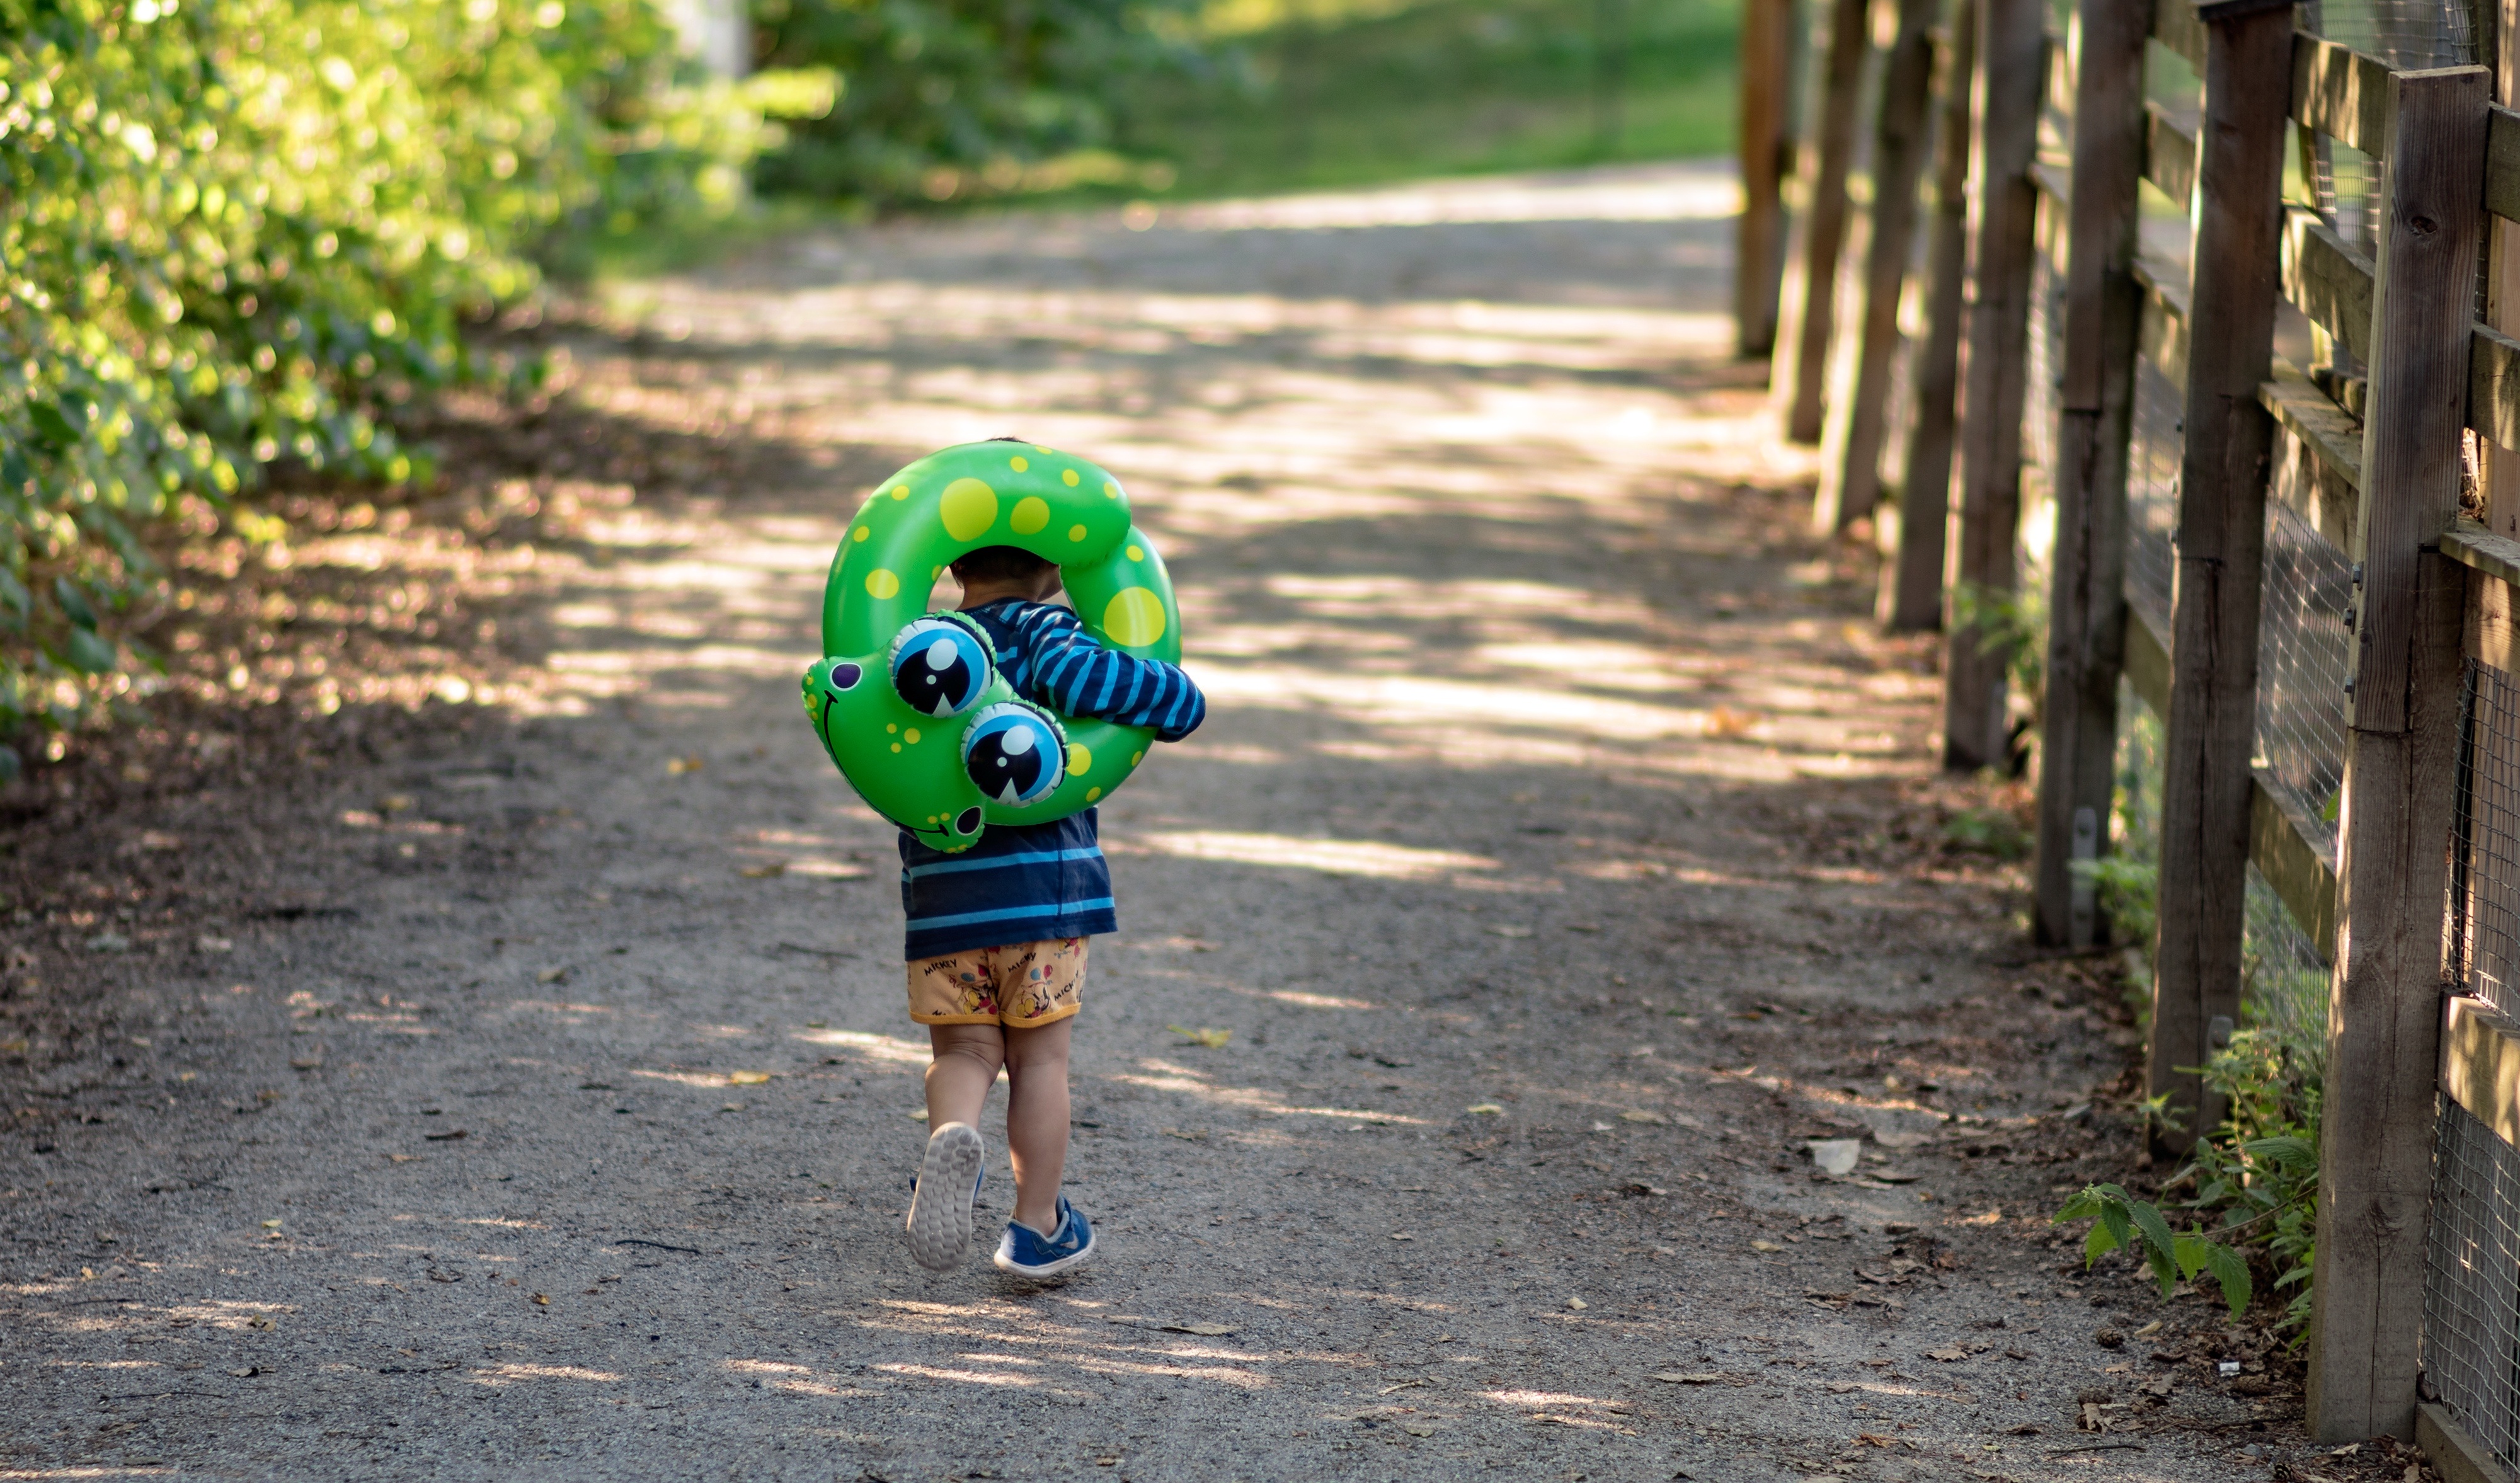
nature, fence, people, warm, sunlight, boy, running, run, kid, summer, male, young, spring, green, color, park, shadow, child, playing, childhood, season, activity, caucasian, trees, outdoors, fun, happy, day, active, sunny day, outdoor activities, swimming ring